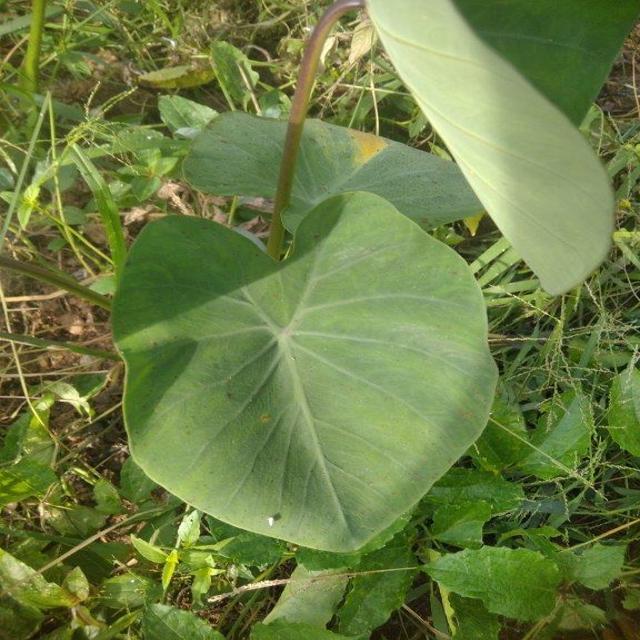
Label: Healthy